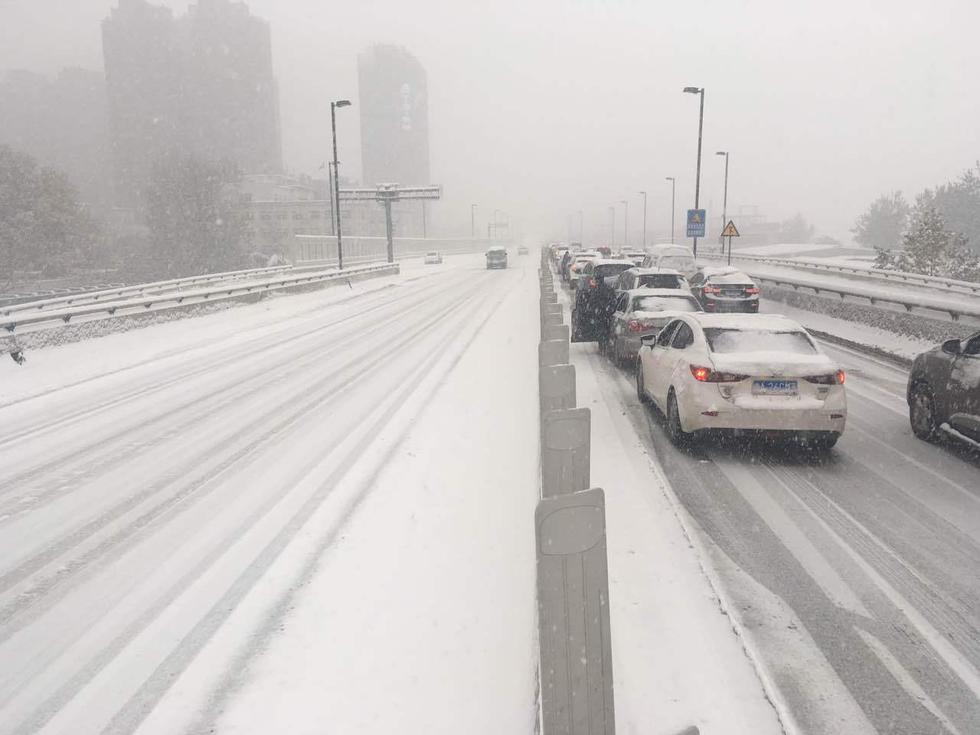
Weather: snow or frosty